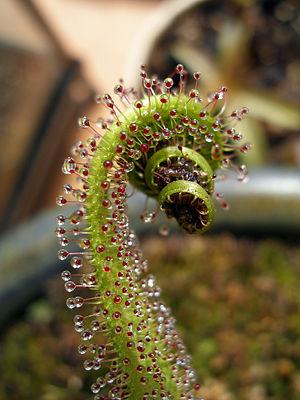
La Drosera regia ou Rossolis royal est une plante carnivore de la famille des Droseraceae.